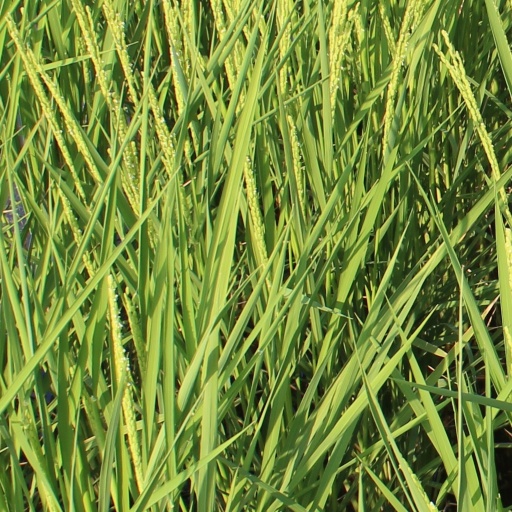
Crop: rice